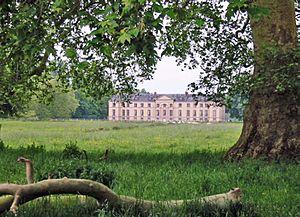
Château de Marmousse (commune de Garnay, Eure-et-Loir) Photo JH Mora, mai 2005
Garnay est une commune française située dans le département d'Eure-et-Loir, en région Centre-Val de Loire. C'est une commune rurale et résidentielle de la périphérie de Dreux, située à environ 90 kilomètres à l'ouest de Paris.
Le comte Charles Auguste du Bouëxic de Pinieux, né à Paris le 4 août 1779 et mort au château de Marmousse à Garnay le 16 octobre 1851, est un homme politique français.
Cet article recense de manière non exhaustive les châteaux, maisons fortes, mottes castrales, situés dans le département français d'Eure-et-Loir. Il est fait état des inscriptions et classements au titre des monuments historiques.